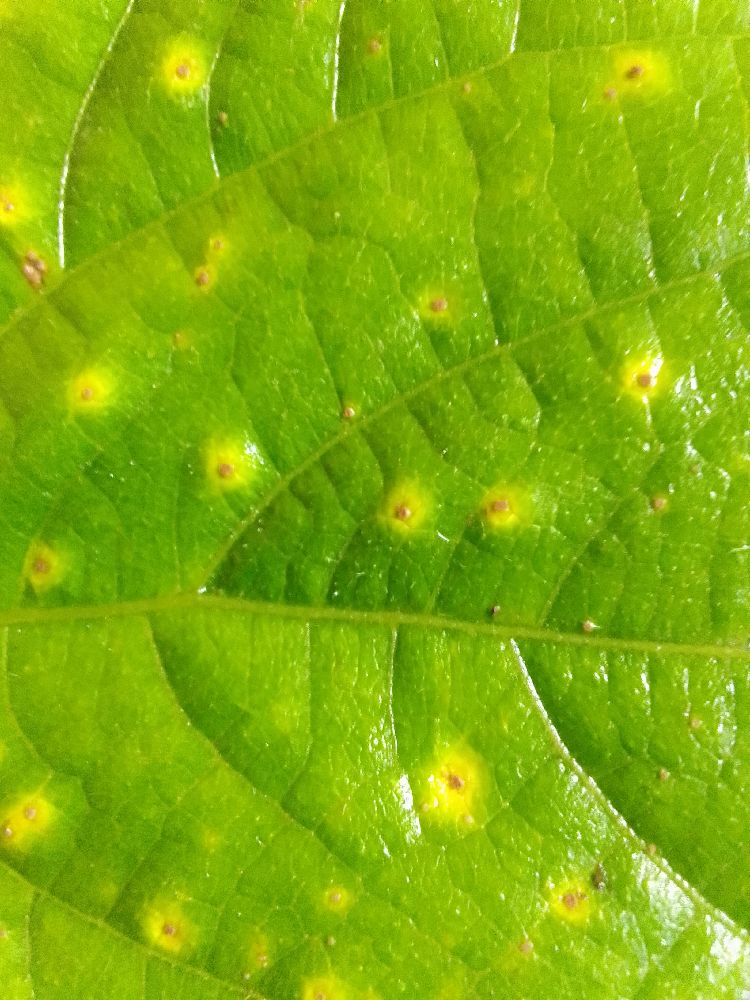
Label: rust